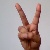
The image shows a hand gesture representing the letter 'V' in Indian Sign Language.